Chelyabinsk meteor

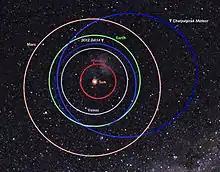
Comparison of the former orbit of the Chelyabinsk meteor (larger elliptical blue orbit) and asteroid (smaller circular blue orbit), showing that they are dissimilar.

Preliminary calculations rapidly showed that the object was unrelated to the long-predicted close approach of the asteroid 367943 Duende, that flew by Earth 16 hours later at a distance of . The Sodankylä Geophysical Observatory, Russian sources, the European Space Agency, NASA and the Royal Astronomical Society all concluded that the two asteroids had widely different trajectories and therefore could not have been related.